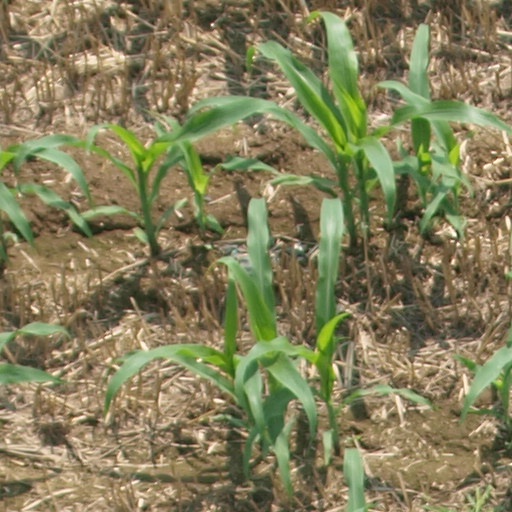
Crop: maize; corn